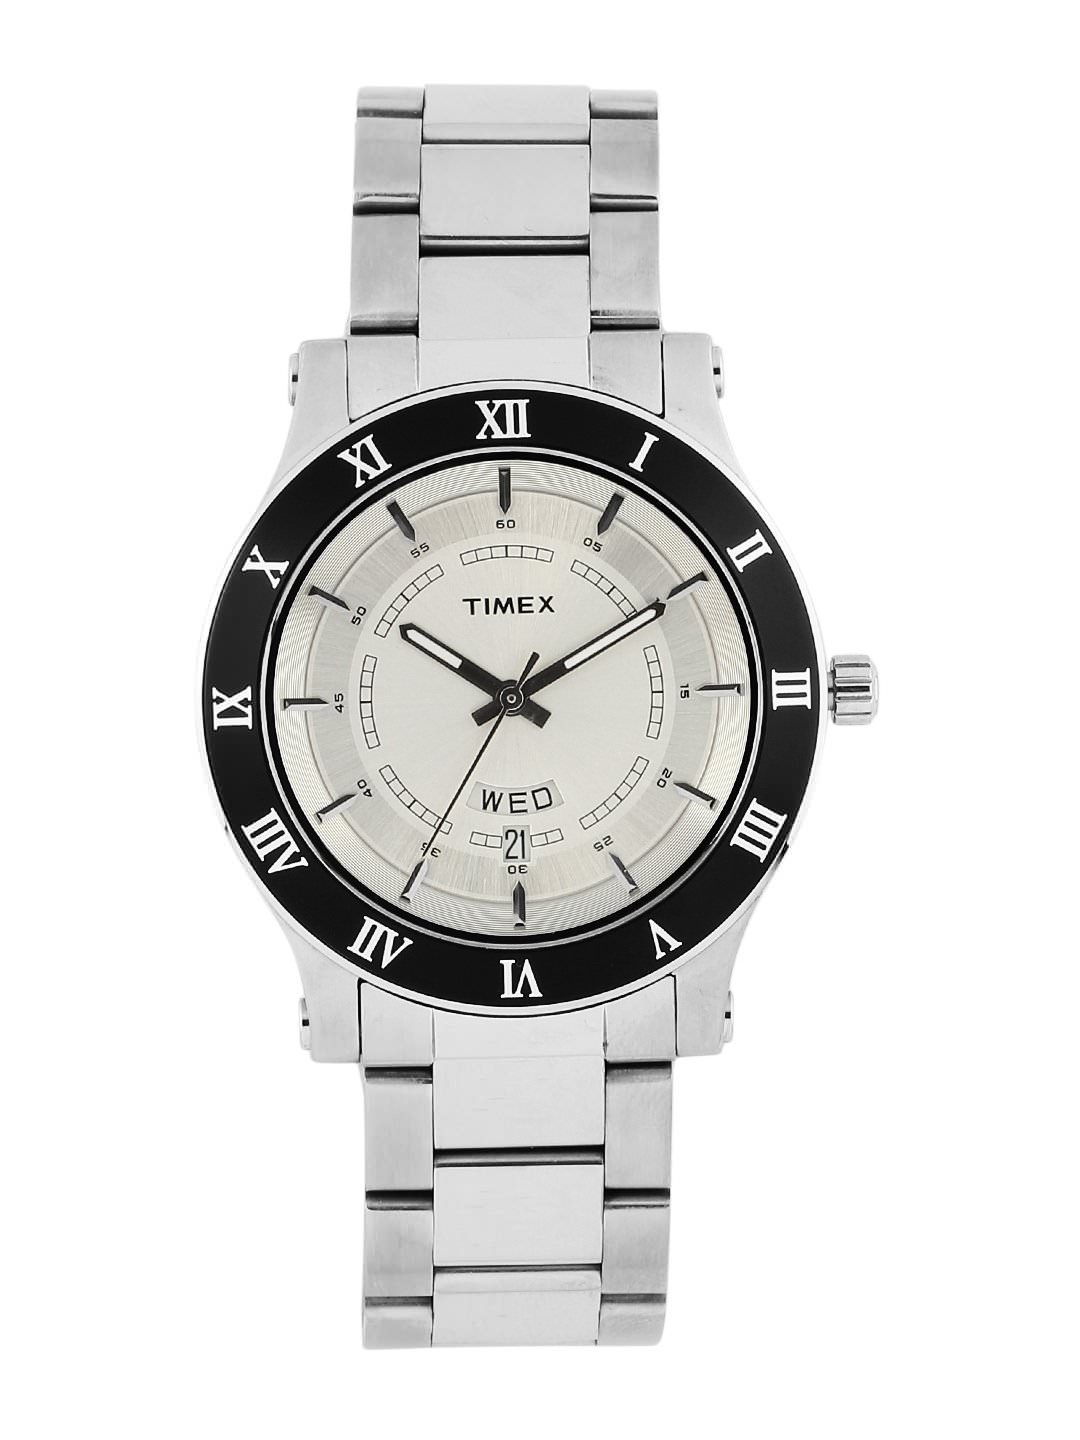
Timex Men Silver Dial Watch
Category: Accessories / Watches / Watches
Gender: Men
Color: Silver
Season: Winter 2016
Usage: Casual